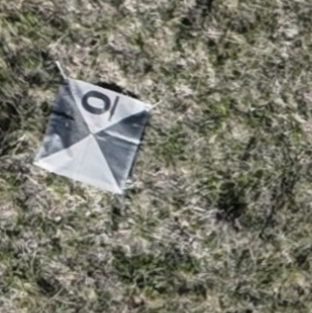
Month: october